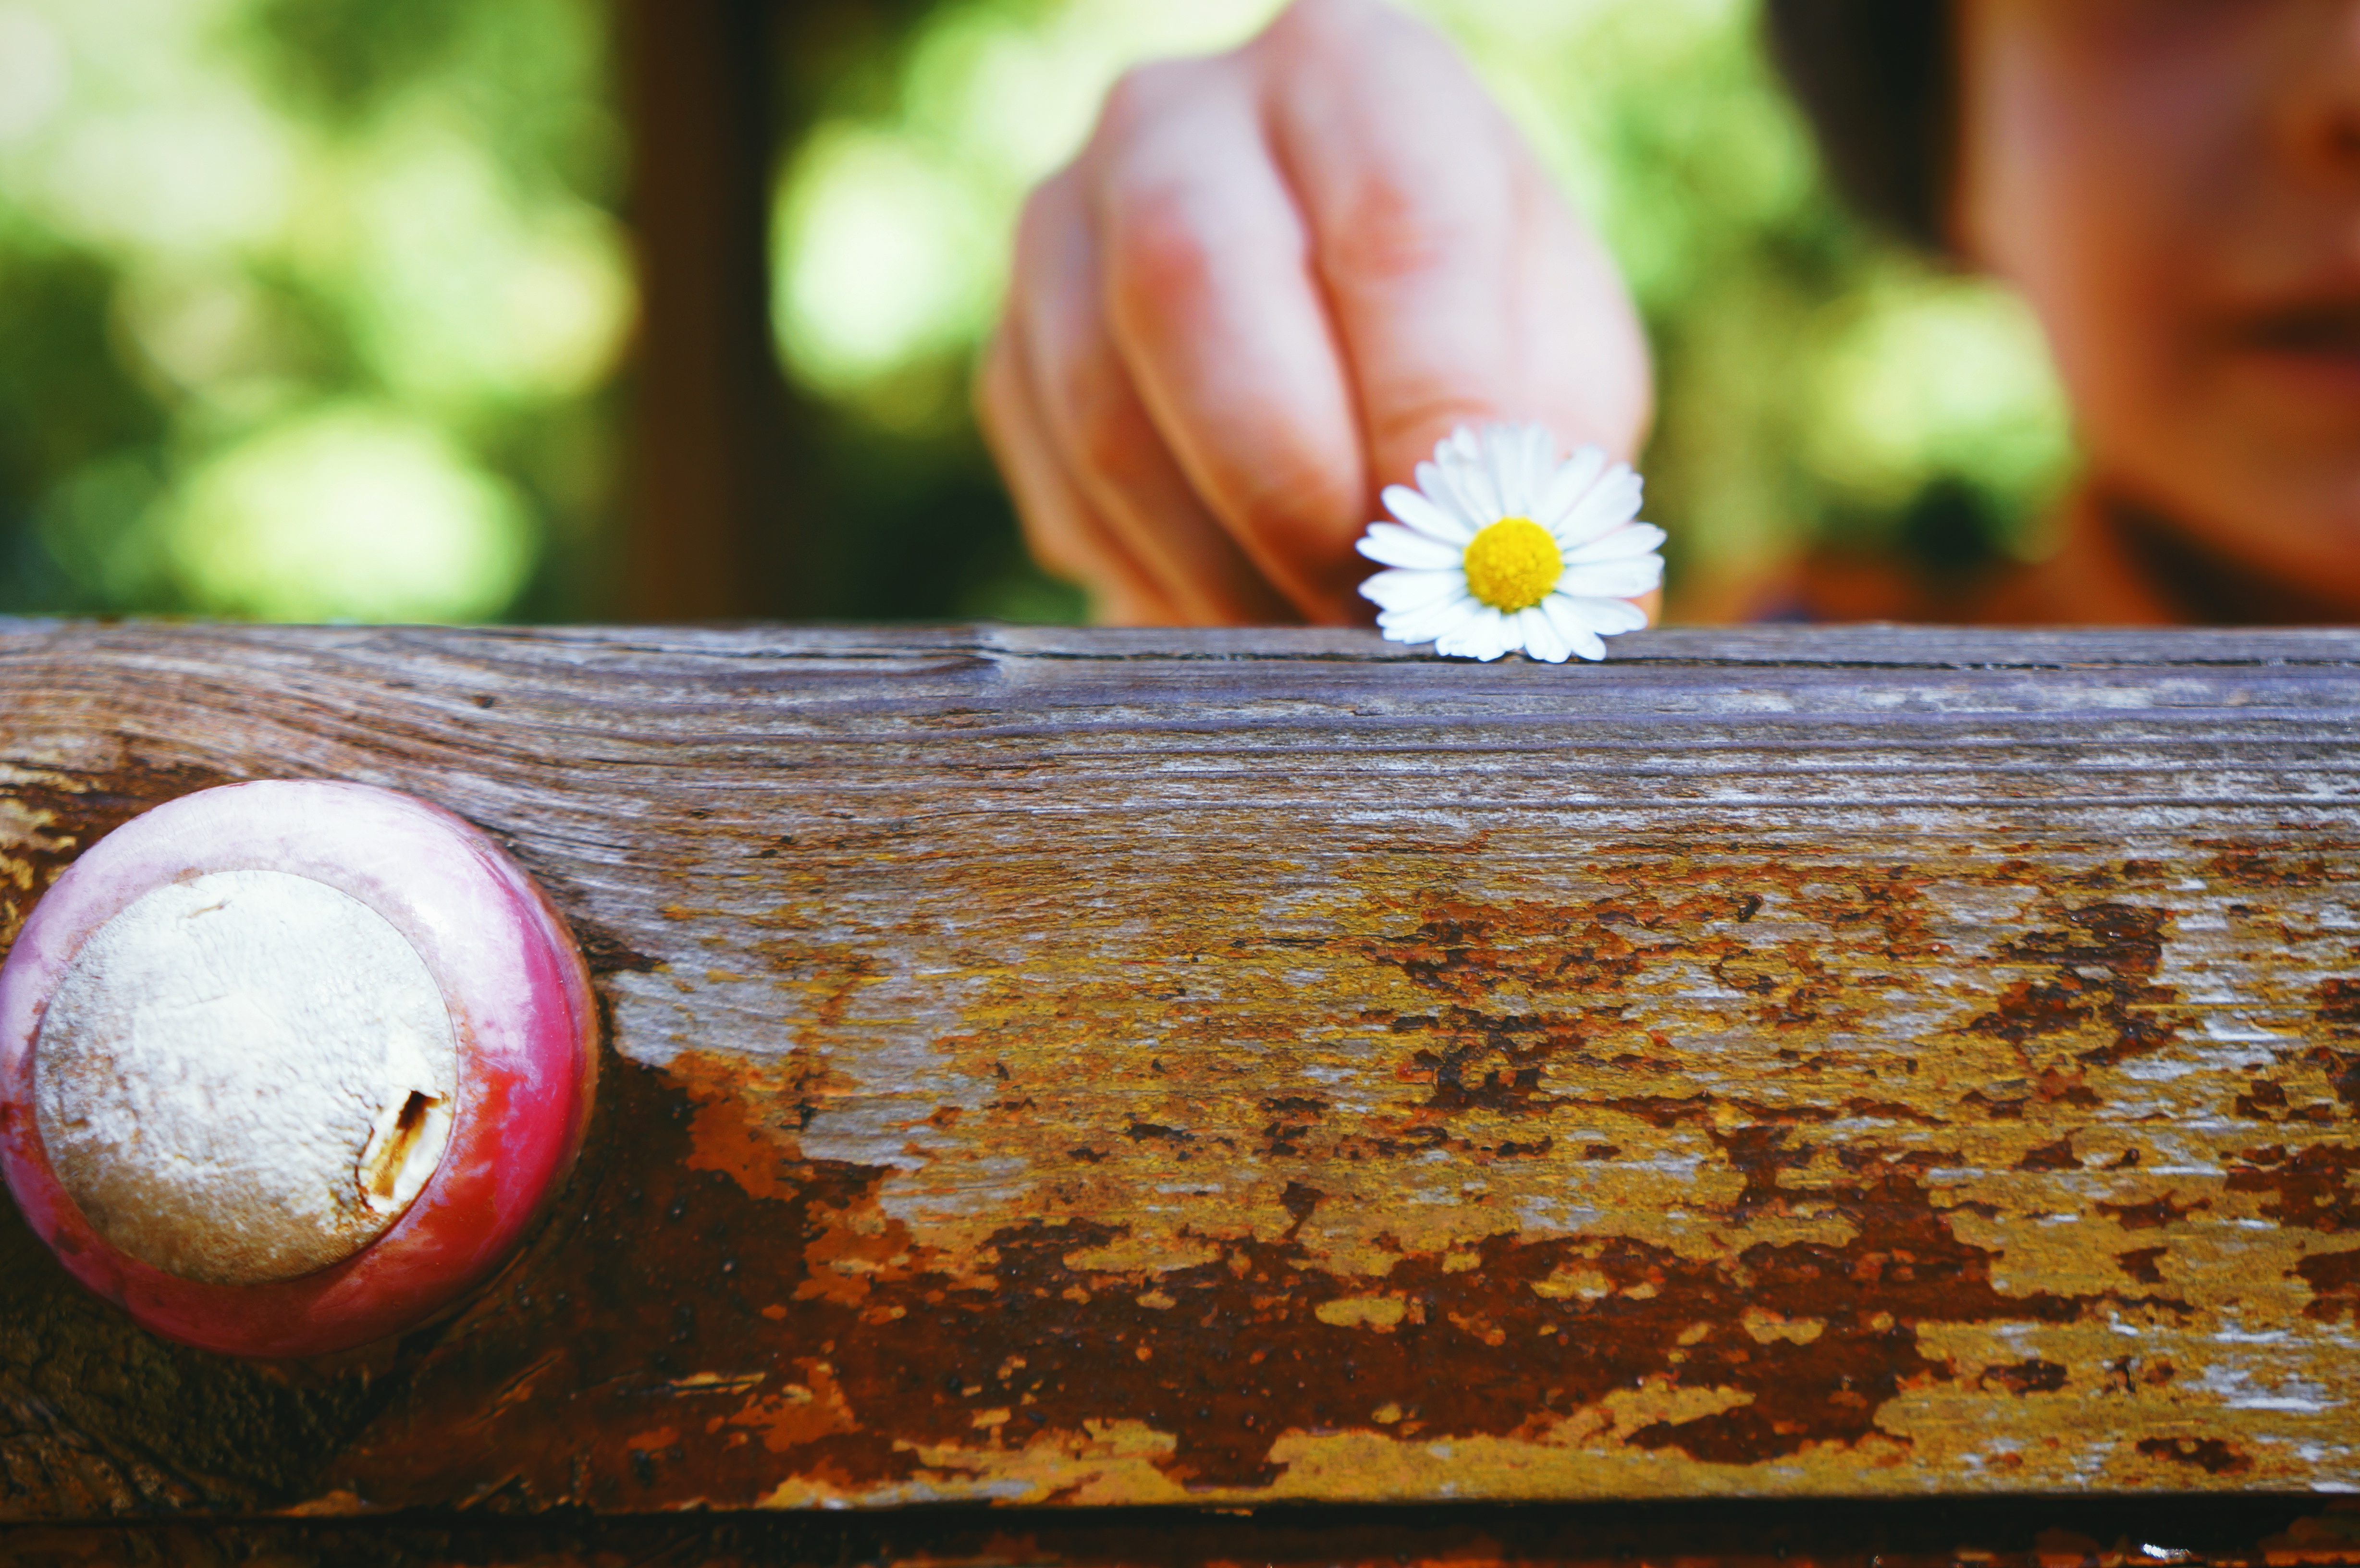
hand, plant, leaf, flower, food, produce, color, autumn, yellow, close up, macro photography